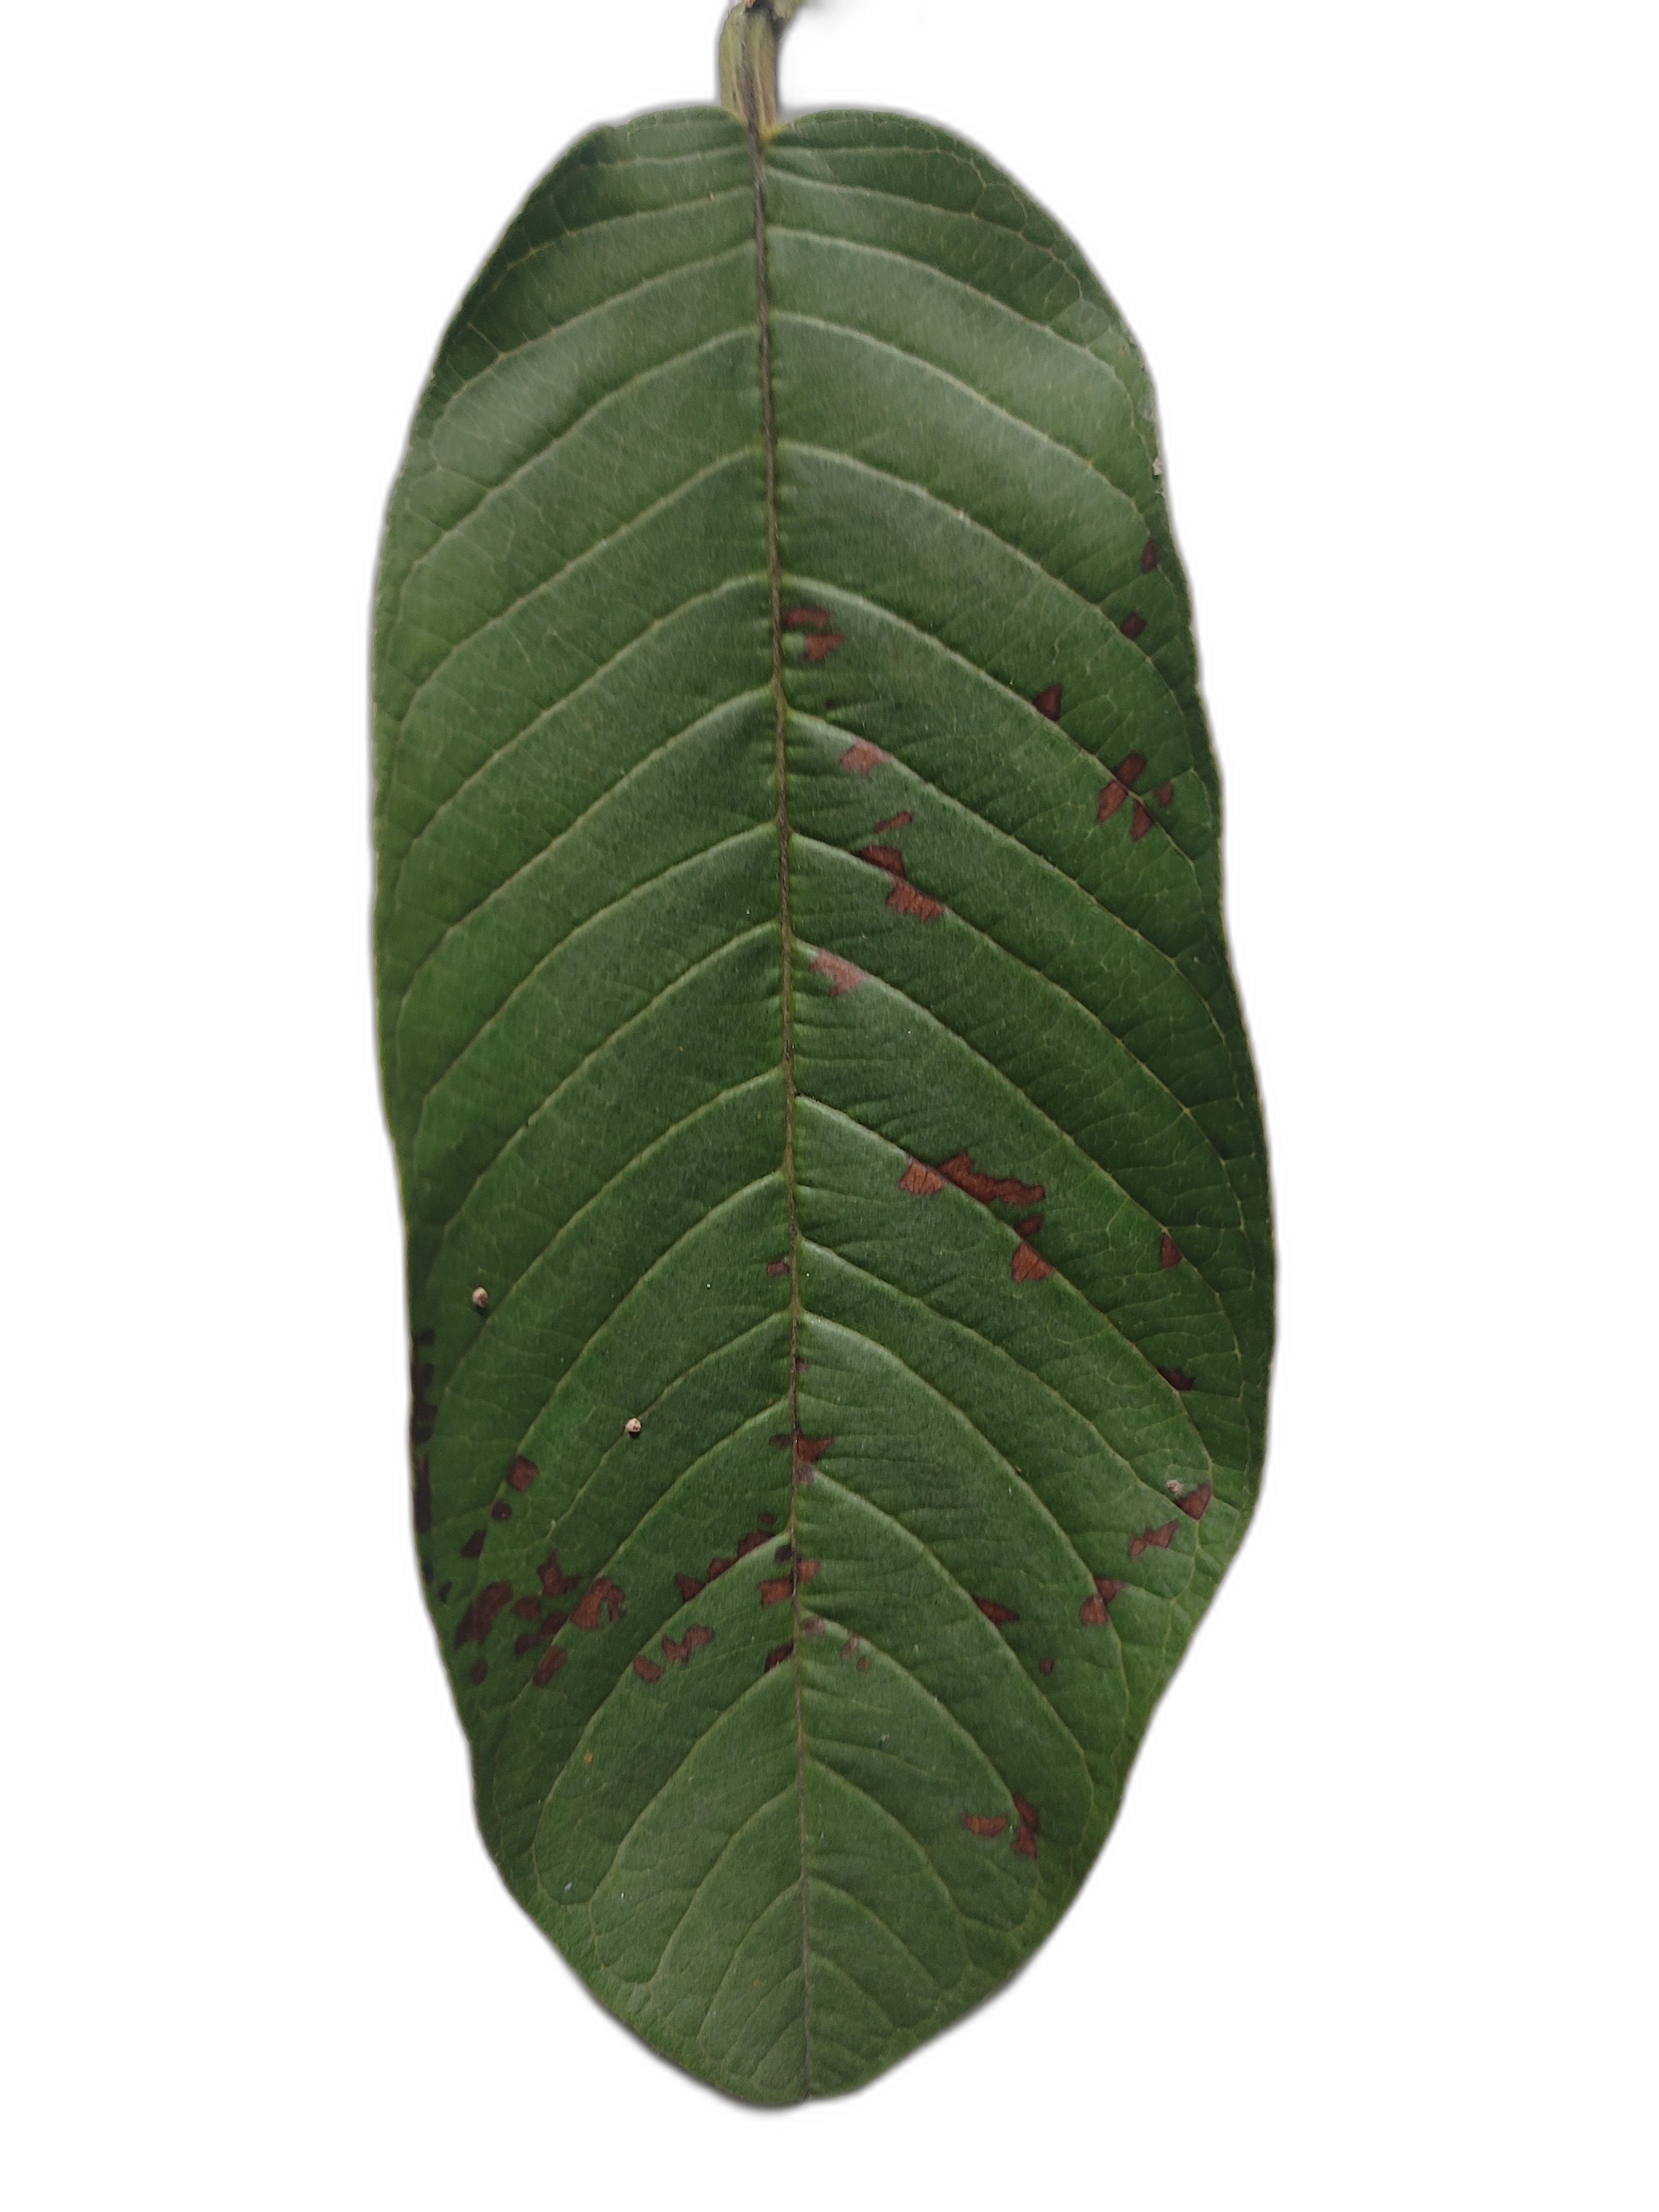
Plant part: leaf
Disease: Dot